21 Jump Street (film)

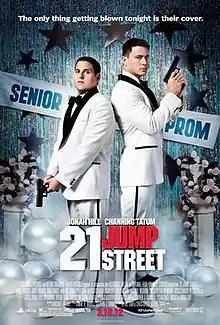
Theatrical release poster

21 Jump Street is a 2012 American buddy cop action comedy film directed by Phil Lord and Christopher Miller in their live action directorial debuts and written by Jonah Hill and Michael Bacall. The film stars Hill and Channing Tatum in the lead roles, alongside Brie Larson, Dave Franco, Rob Riggle, and Ice Cube. It is an adaptation of the 1987–1991 television series of the same name by Stephen J. Cannell and Patrick Hasburgh. In the film, police officers Schmidt and Jenko are forced to relive high school when they are assigned to prevent the outbreak of a new synthetic drug and arrest the supplier.